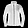
Label: Coat